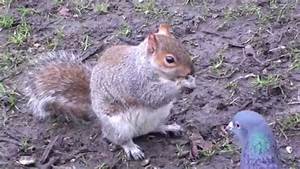
Label: scoiattolo